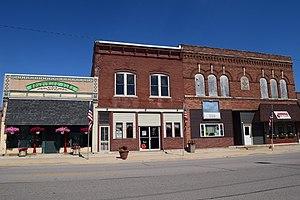
Olin est une ville du comté de Jones, en Iowa, aux États-Unis. Elle est incorporée le 14 novembre 1879.